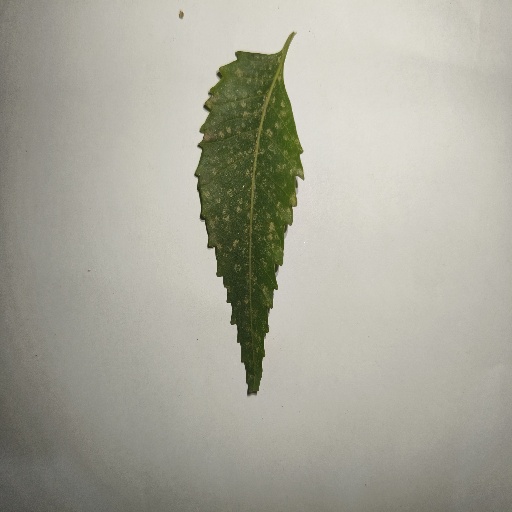
Species: Neem
Leaf condition: Powdery Mildew